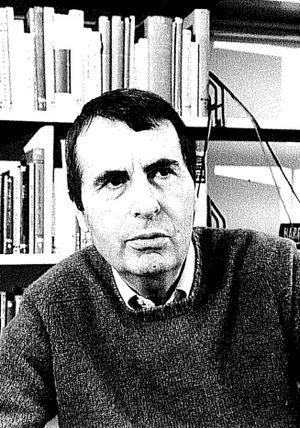
Jean-Louis de Rambures, né le 19 mai 1930 à Paris et décédé le 20 mai 2006 à Vaudricourt dans la Somme, est un journaliste, écrivain, interprète et attaché culturel français.